Riverside Drive, Perth

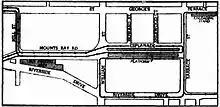
1950s plan for a bus station on the Esplanade which shows the then alignment of Riverside Drive. River reclamation during the construction of the Mitchell Freeway realigned Riverside Drive to run in a more southerly route.

Riverside Drive which was planned in 1903, but which was not completed until the 1930s due to the need to have reclaimed land on which to build the road.